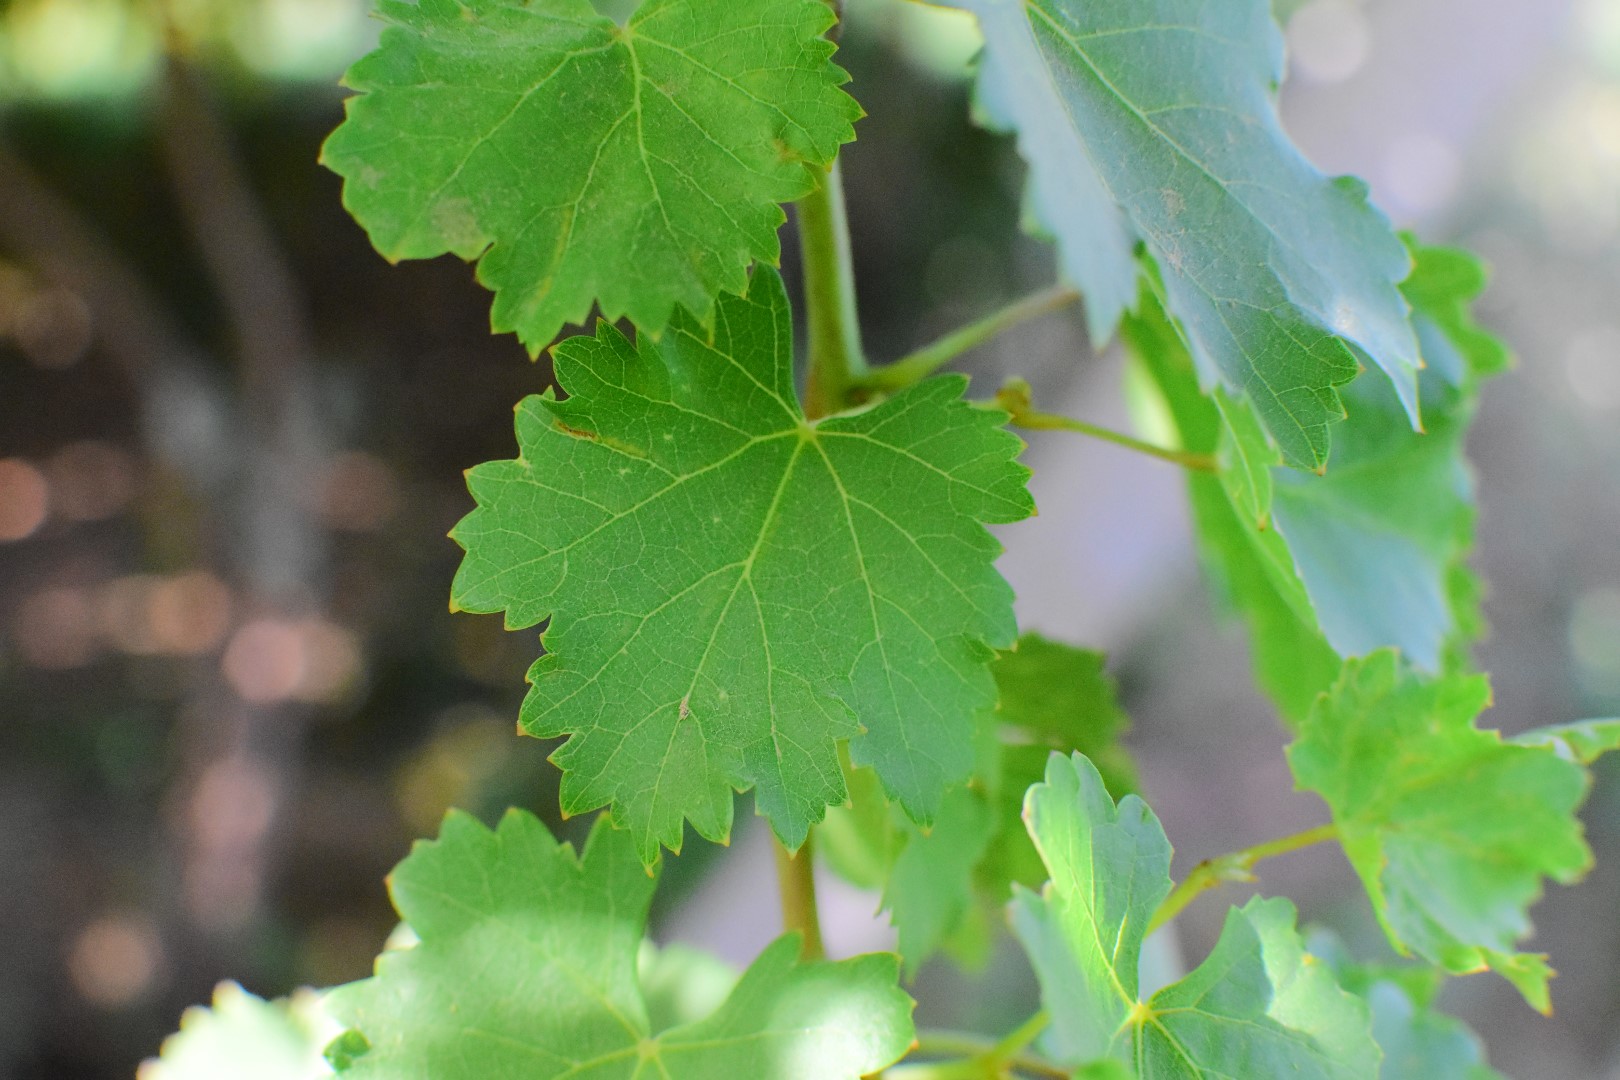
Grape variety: Deas Al-Annz